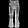
Label: Trouser